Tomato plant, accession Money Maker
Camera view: tilt-top (135 deg); turntable rotation: 90 degrees
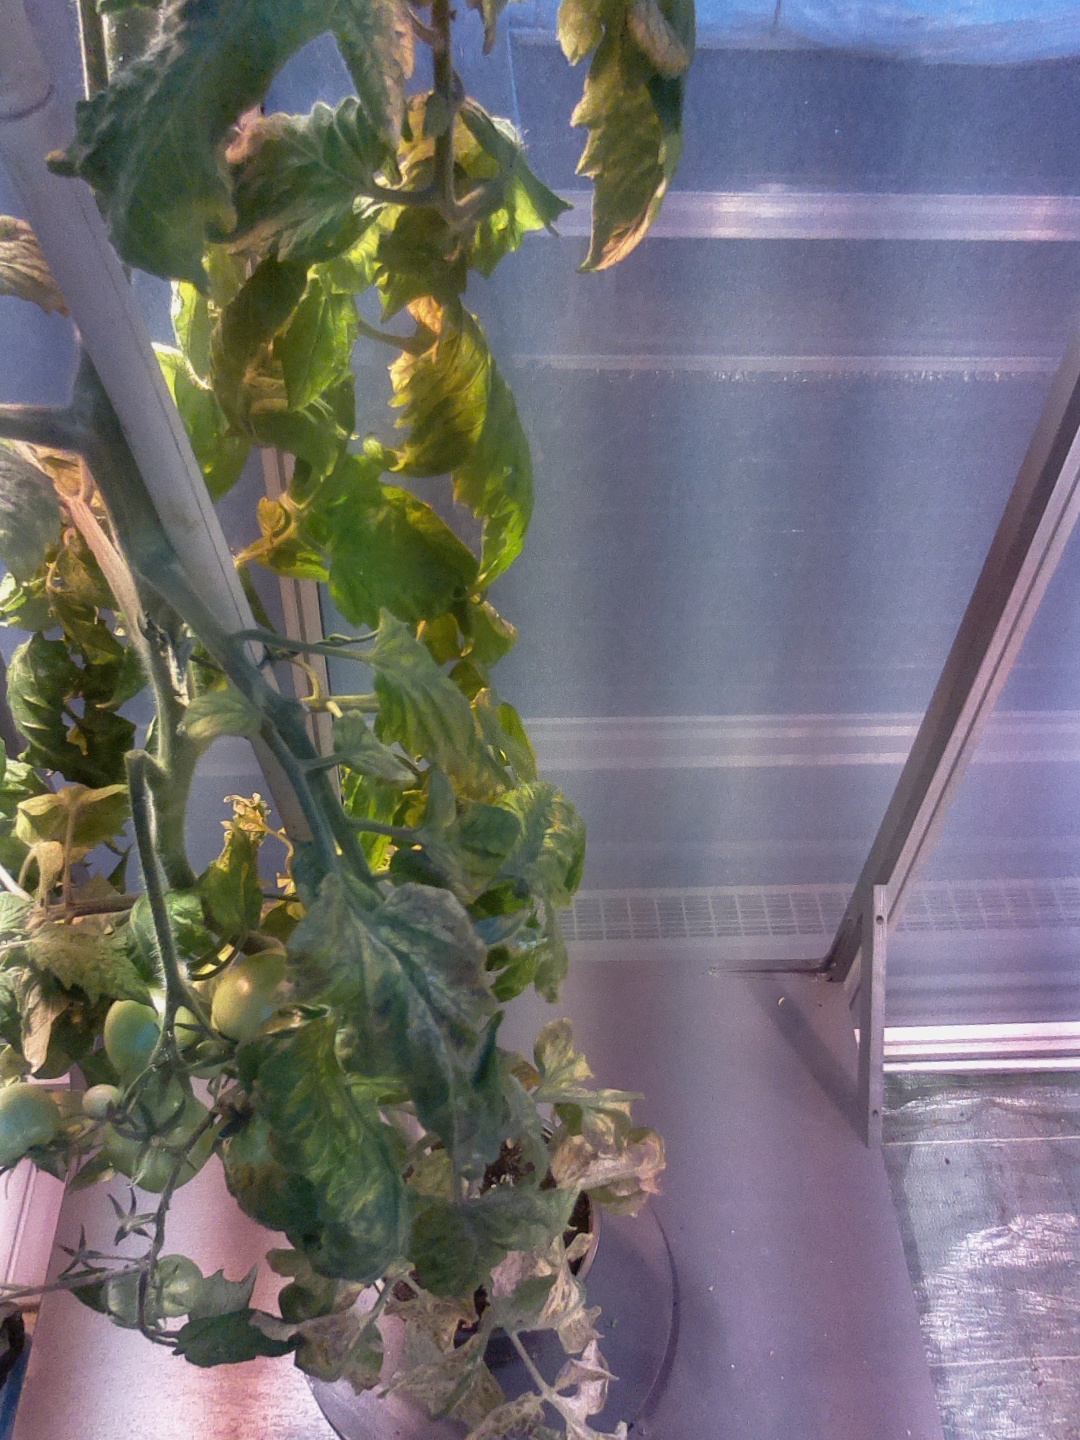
BBCH growth stage 75: 50%-60% of final fruit size